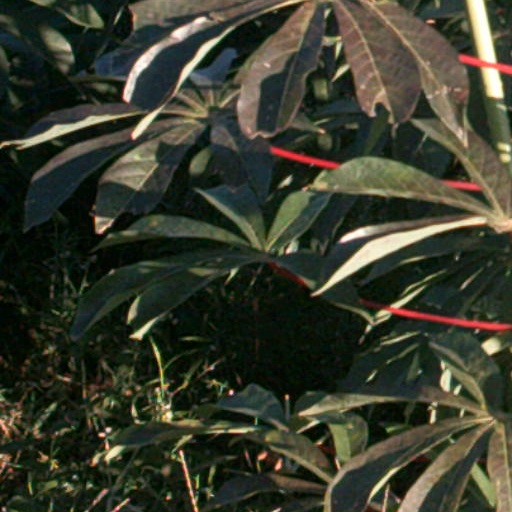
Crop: cassava